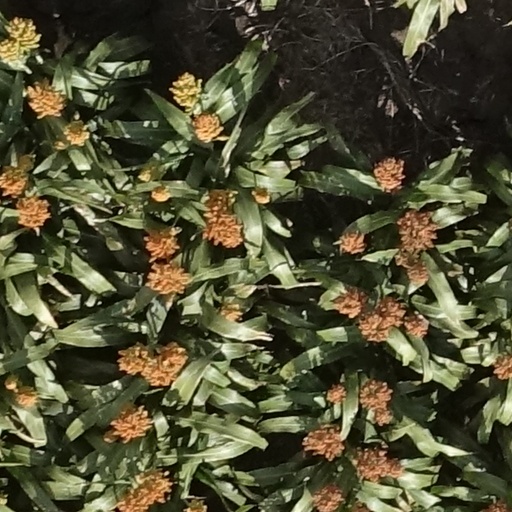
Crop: sorghum